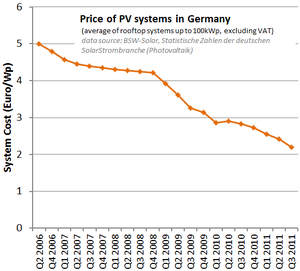
La parité réseau est la situation dans laquelle le prix des énergies renouvelables électriques s'abaisse au-dessous de celui du marché de détail de l'électricité.